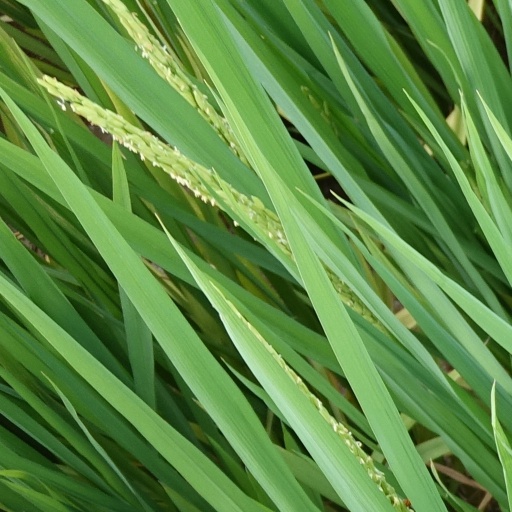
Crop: rice